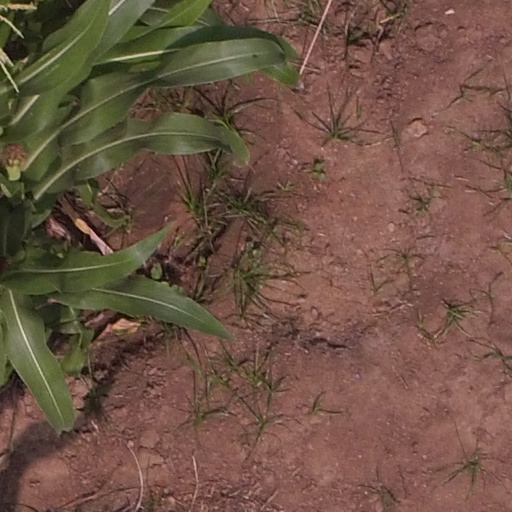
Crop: maize; corn